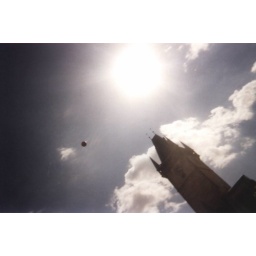
The soccer ball being kicked around by the England fans. The building is one of the towers of the Church of Our Lady.